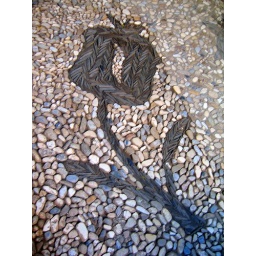
One of the path designs in black and white stone.